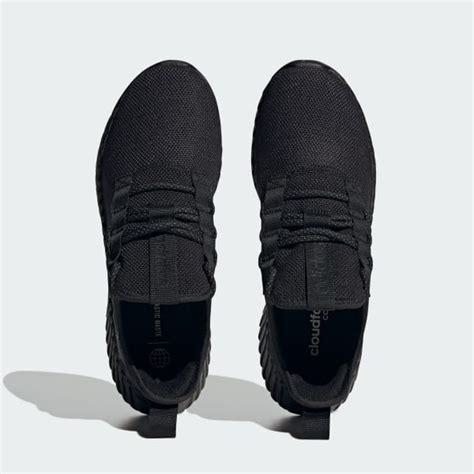
Brand: Adidas
Model: Kaptir